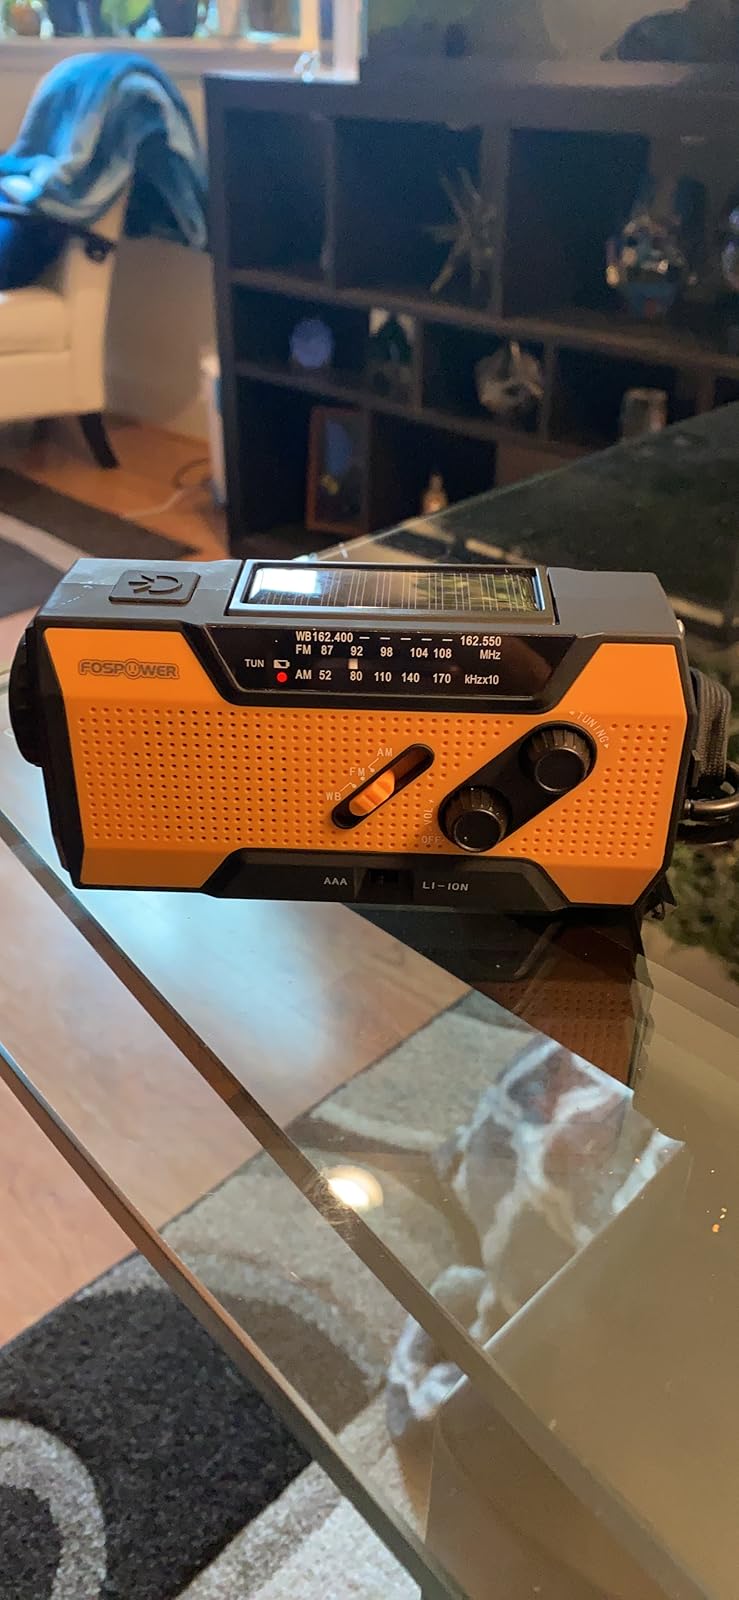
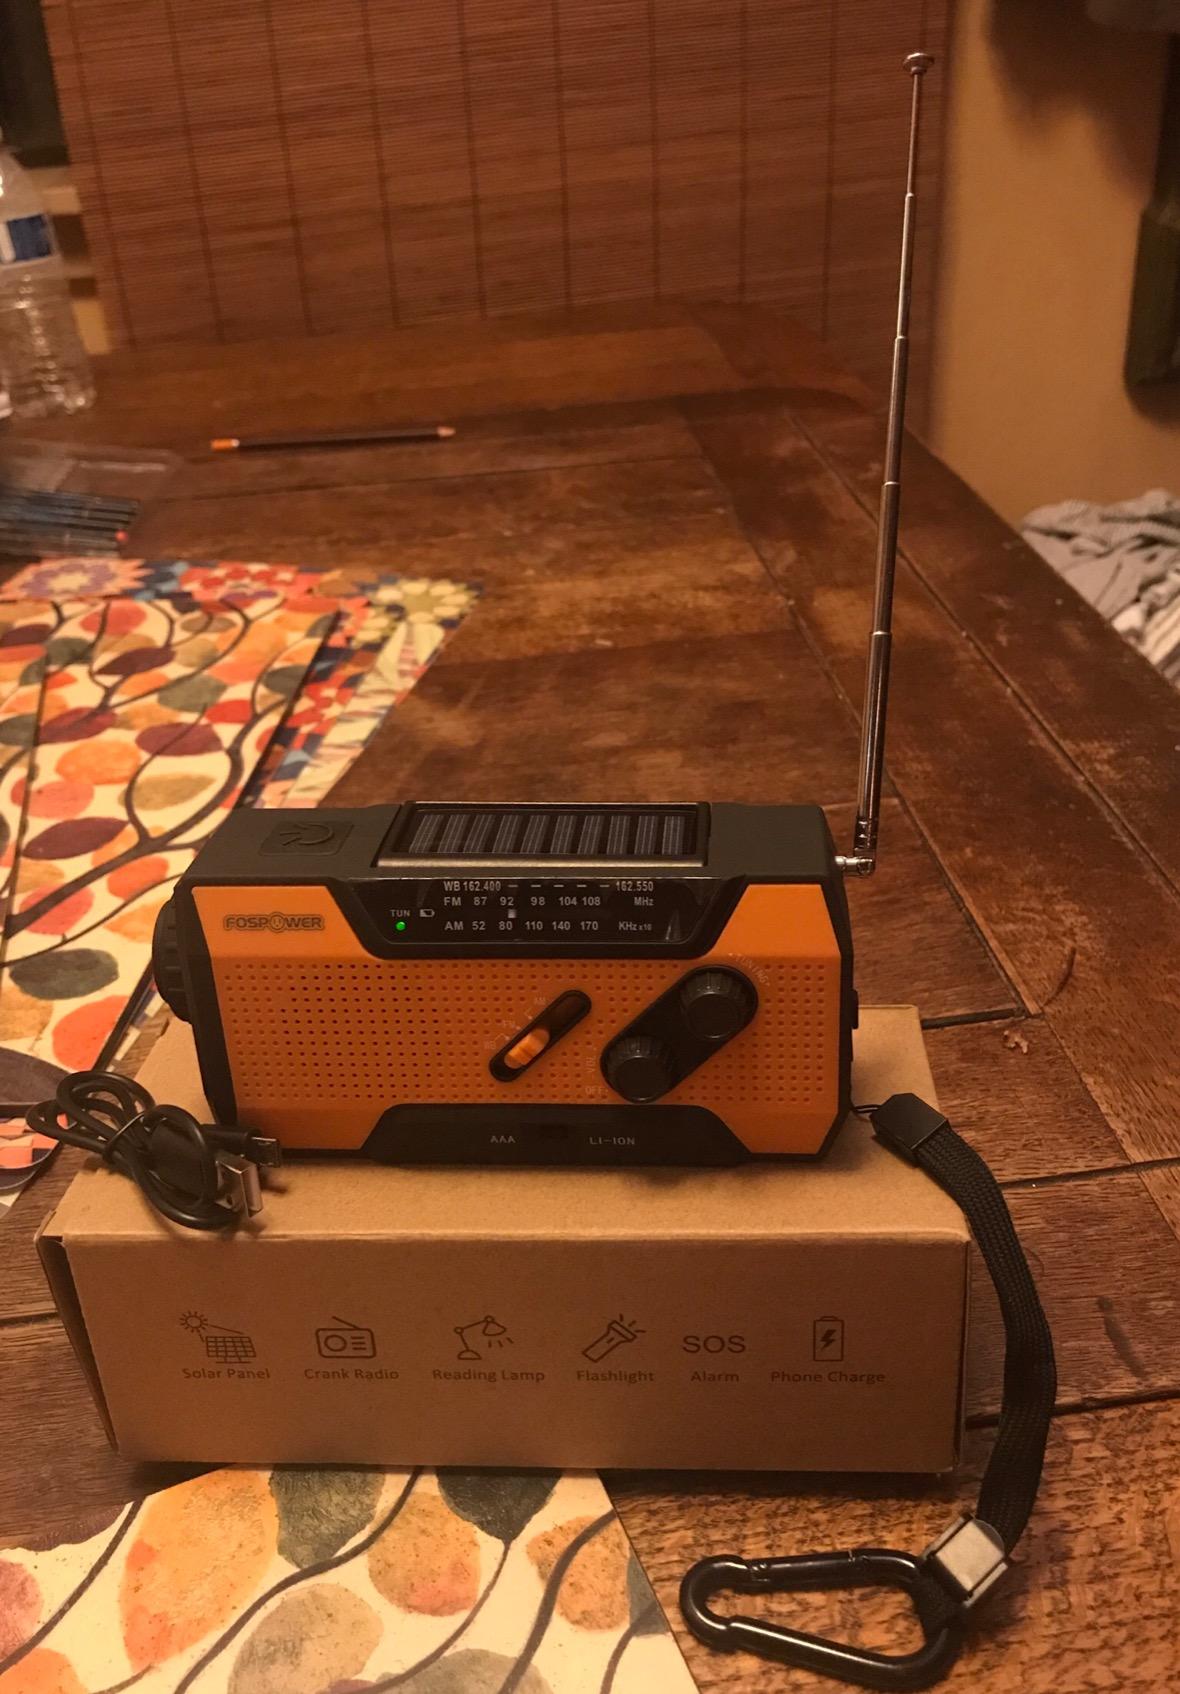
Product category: radio
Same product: yes